Router on a stick

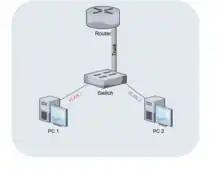
A simplified diagram of how the router on a stick works.

One-armed routers that perform traffic forwarding are often implemented on VLANs. They use a single Ethernet network interface port that is part of two or more Virtual LANs, enabling them to be joined. A VLAN allows multiple virtual LANs to coexist on the same physical LAN. This means that two machines attached to the same switch cannot send Ethernet frames to each other even though they pass over the same wires. If they need to communicate, then a router must be placed between the two VLANs to forward packets, just as if the two LANs were physically isolated. The only difference is that the router in question may contain only a single Ethernet network interface controller (NIC) that is part of both VLANs. Hence, "one-armed". While uncommon, hosts on the same physical medium may be assigned with addresses and to different networks. A one-armed router could be assigned addresses for each network and be used to forward traffic between locally distinct networks and to remote networks through another gateway.